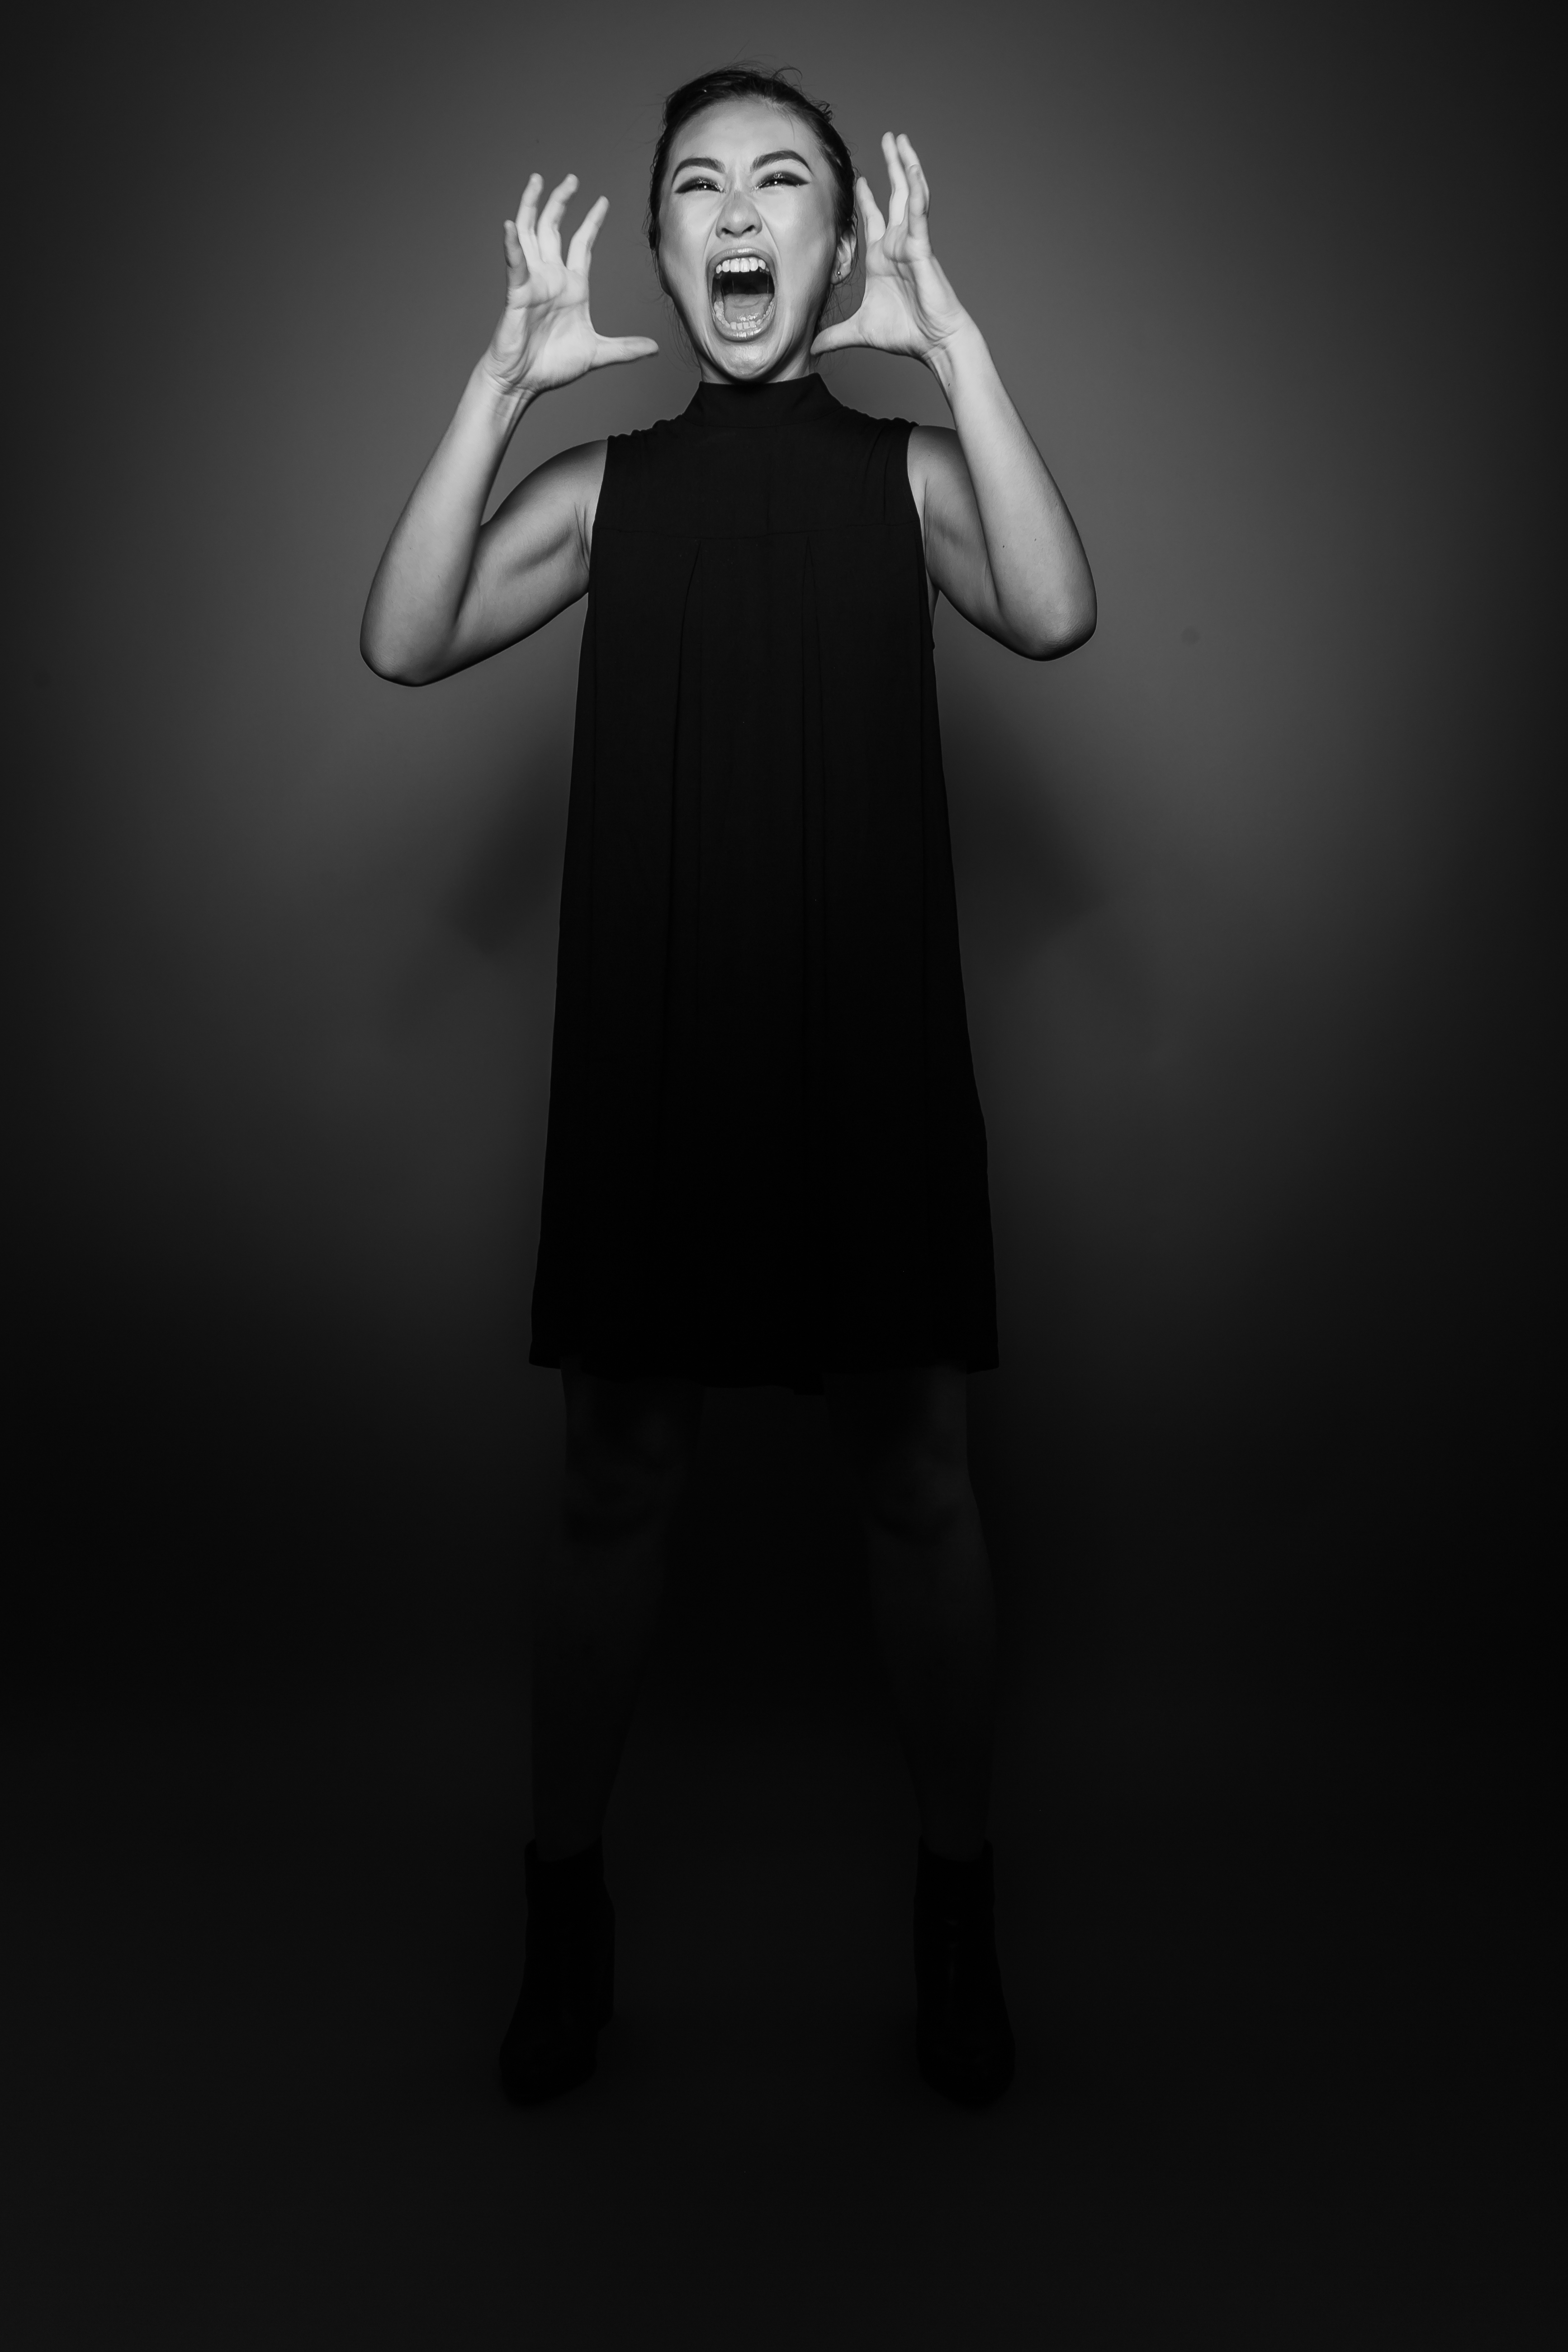
hand, silhouette, light, black and white, white, photography, portrait, darkness, black, monochrome, dress, photograph, canon6d, scream, priolite, photo shoot, monochrome photography, film noir, human positions